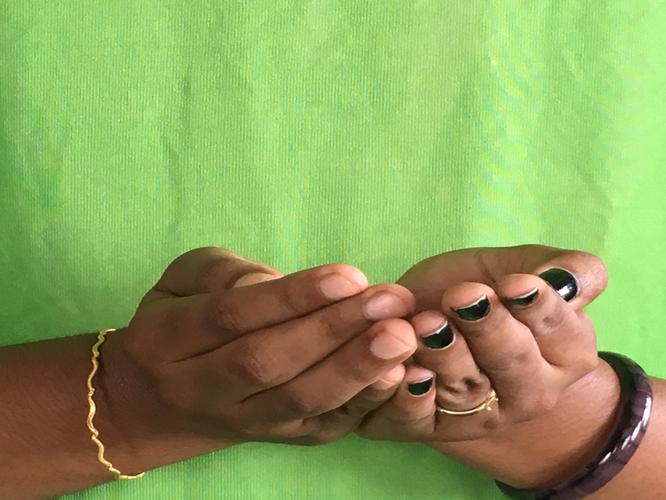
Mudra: Pushpaputa
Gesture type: double_hand